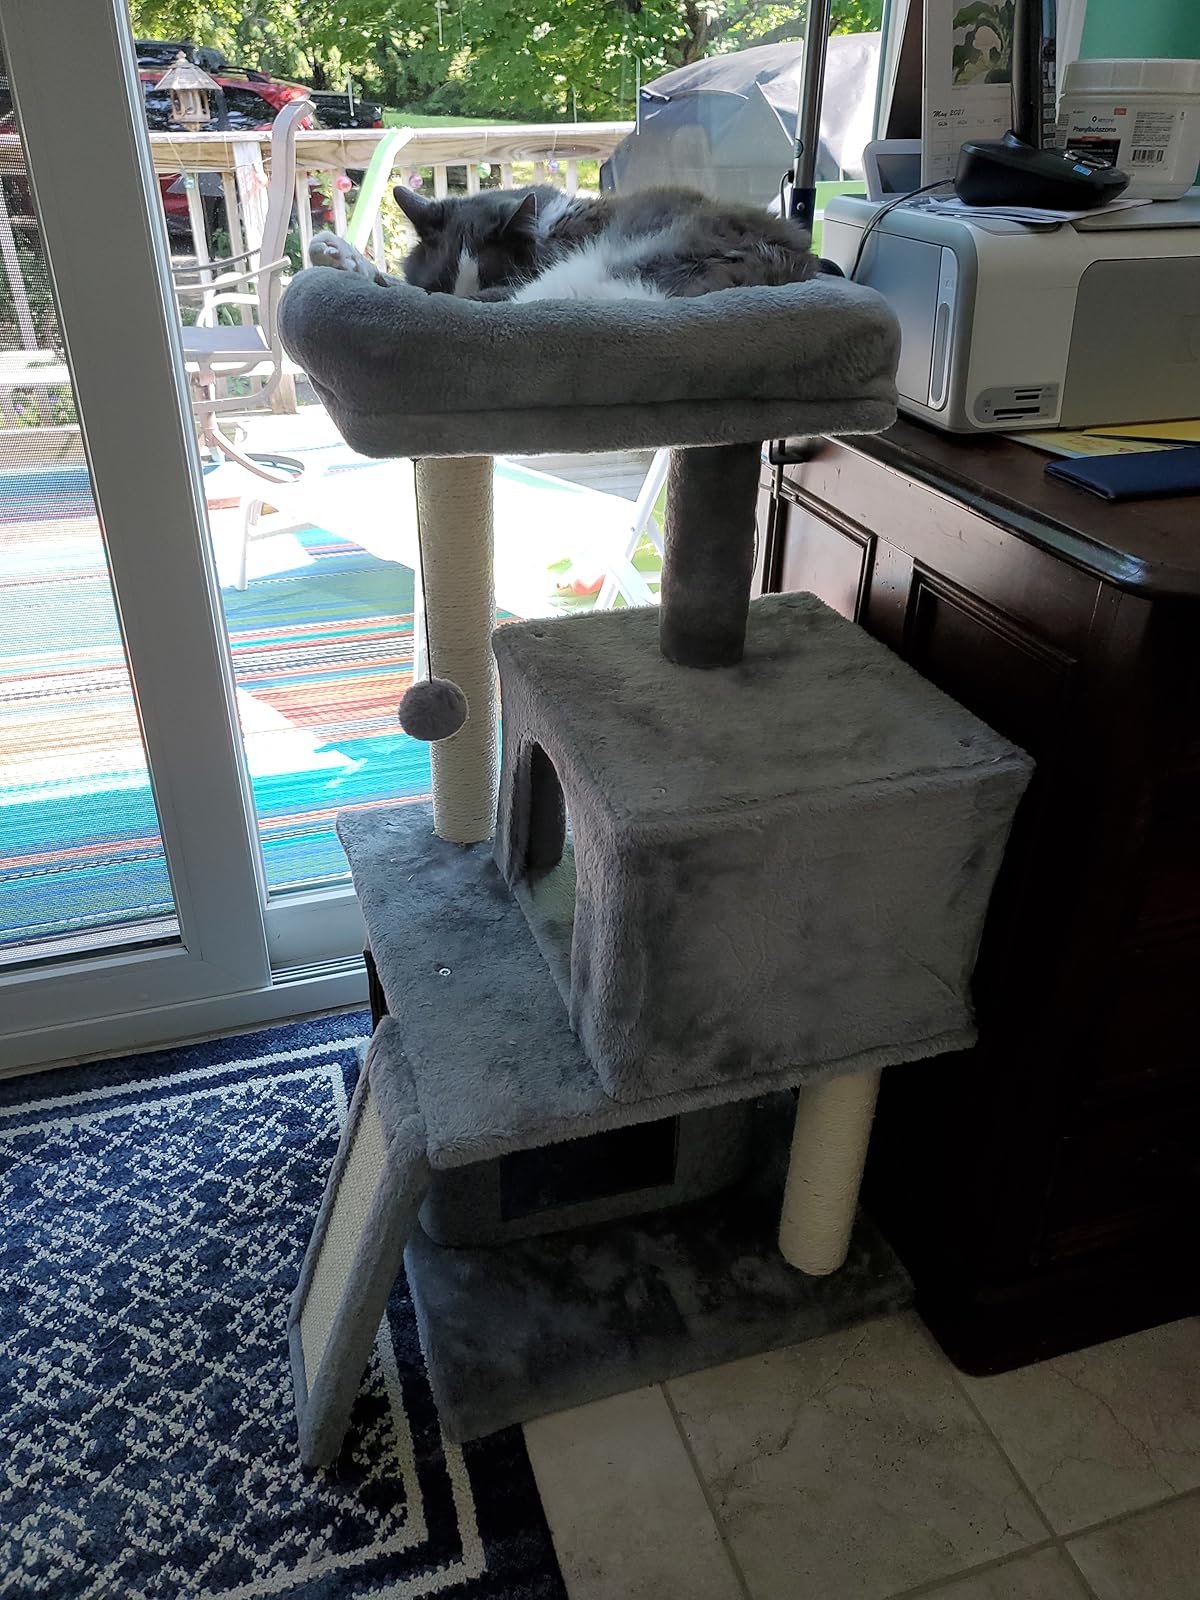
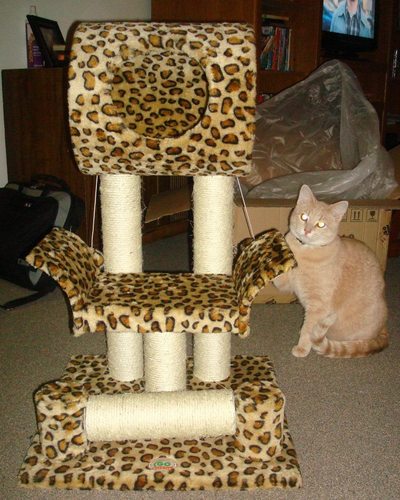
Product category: items_cat tree
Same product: no